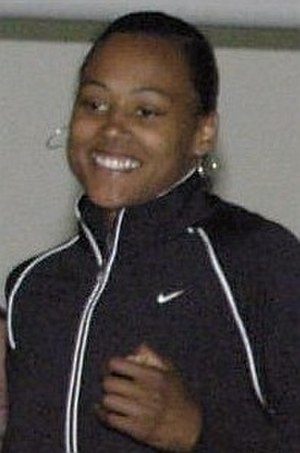
Marion Jones
Marion Jones
Marion Lois Jones, også kendt som Marion Jones-Thompson, er en amerikansk professionel basketballspiller og tidligere sprinter. Hun vandt fem medaljer ved OL 2000 i Sydney, som hun i oktober 2007 afleverede tilbage efter at hun havde tilstået doping.